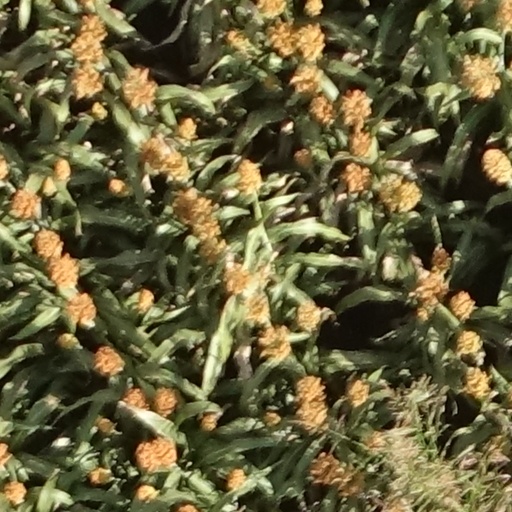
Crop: sorghum